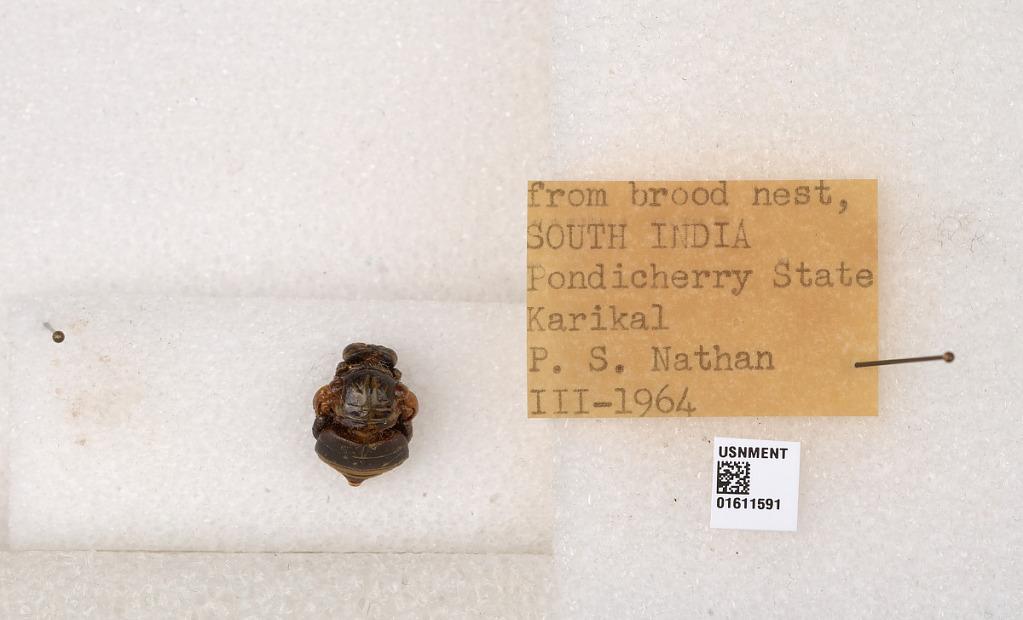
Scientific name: Xylocopa (Zonohirsuta) sp.
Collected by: L. Guindani
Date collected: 1964-3-1
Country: India
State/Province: Puducherry
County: Karaikal
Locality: Karikal